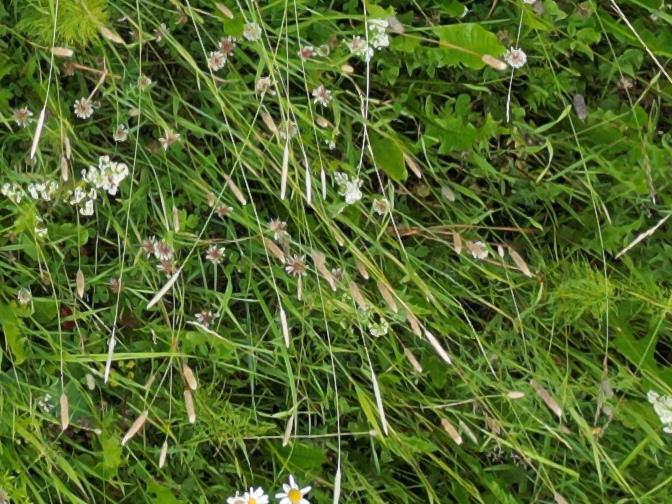
Flowers visible: yarrow flowers, yarrow flowers, yarrow flowers, yarrow flowers, yarrow flowers, yarrow flowers, yarrow flowers,  daisy flowers